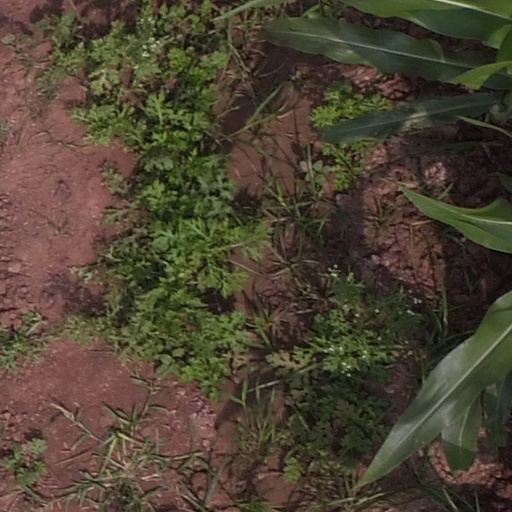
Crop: maize; corn